Hunter Biden

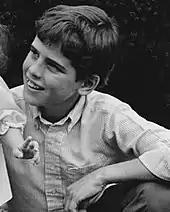
Biden as a child, 1980s

Robert Hunter Biden was born on February 4, 1970, in Wilmington, Delaware. He is the second son of Neilia Biden (née Hunter) and Joe Biden. Hunter Biden's mother and younger sister Naomi were killed in an automobile crash on December 18, 1972. Biden and his older brother Beau were also seriously injured but survived. Beau suffered multiple broken bones while Hunter sustained a fractured skull and severe traumatic brain injuries. Both spent several months in the hospital, during which time their father was sworn into the U.S. Senate in January 1973. Hunter and Beau later encouraged their father to marry again, and Jill Jacobs Stevenson became their stepmother in 1977. Biden's half-sister Ashley was born in 1981.